Cocks & Féret

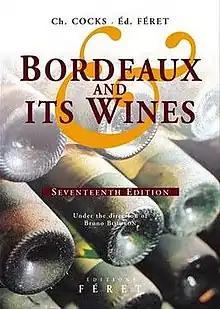
English seventeenth edition cover

Cocks & Féret, or simply Féret, is the colloquial name of a Bordeaux wine directory originally created by Charles Cocks and Michel-Édouard Féret in 1846, which was published under the name "Bordeaux, its Wines and the Claret Country" and translated into French and published as the first edition of "Bordeaux et ses vins" in 1850. It is regarded as the classic reference work on Bordeaux wines, and is to date considered the most comprehensive information source on Bordeaux' wineries.